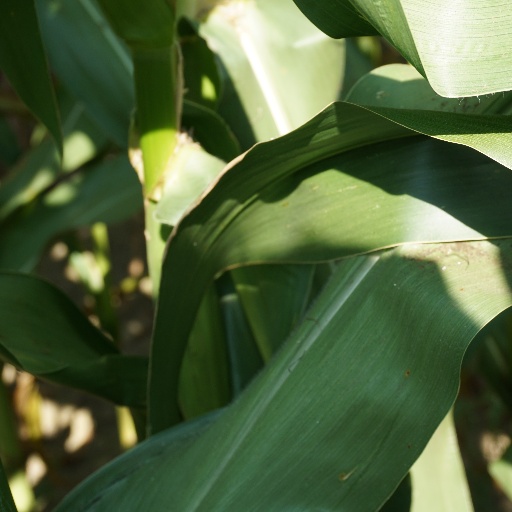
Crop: maize; corn